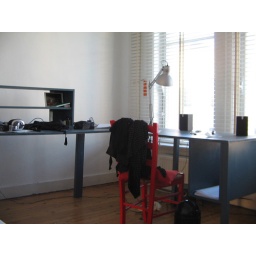
31 desk and windows in room